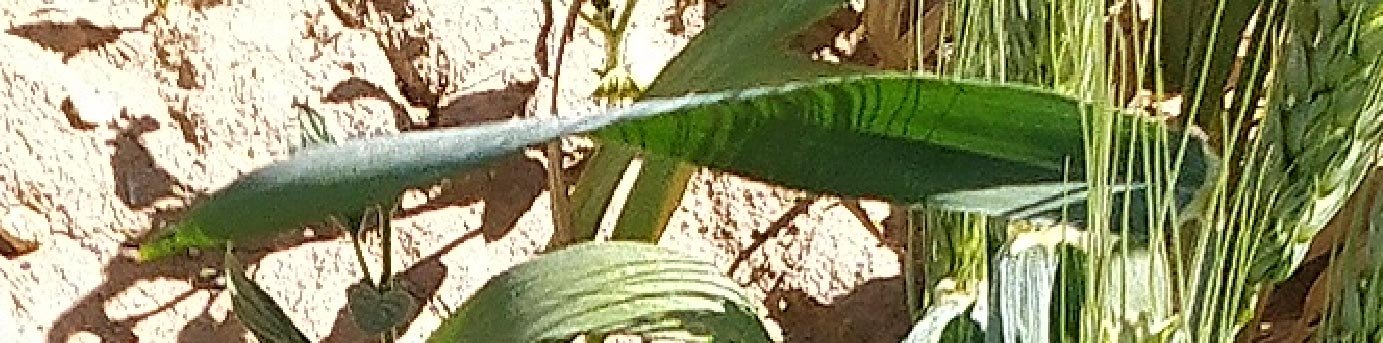
Label: Wheat___Healthy